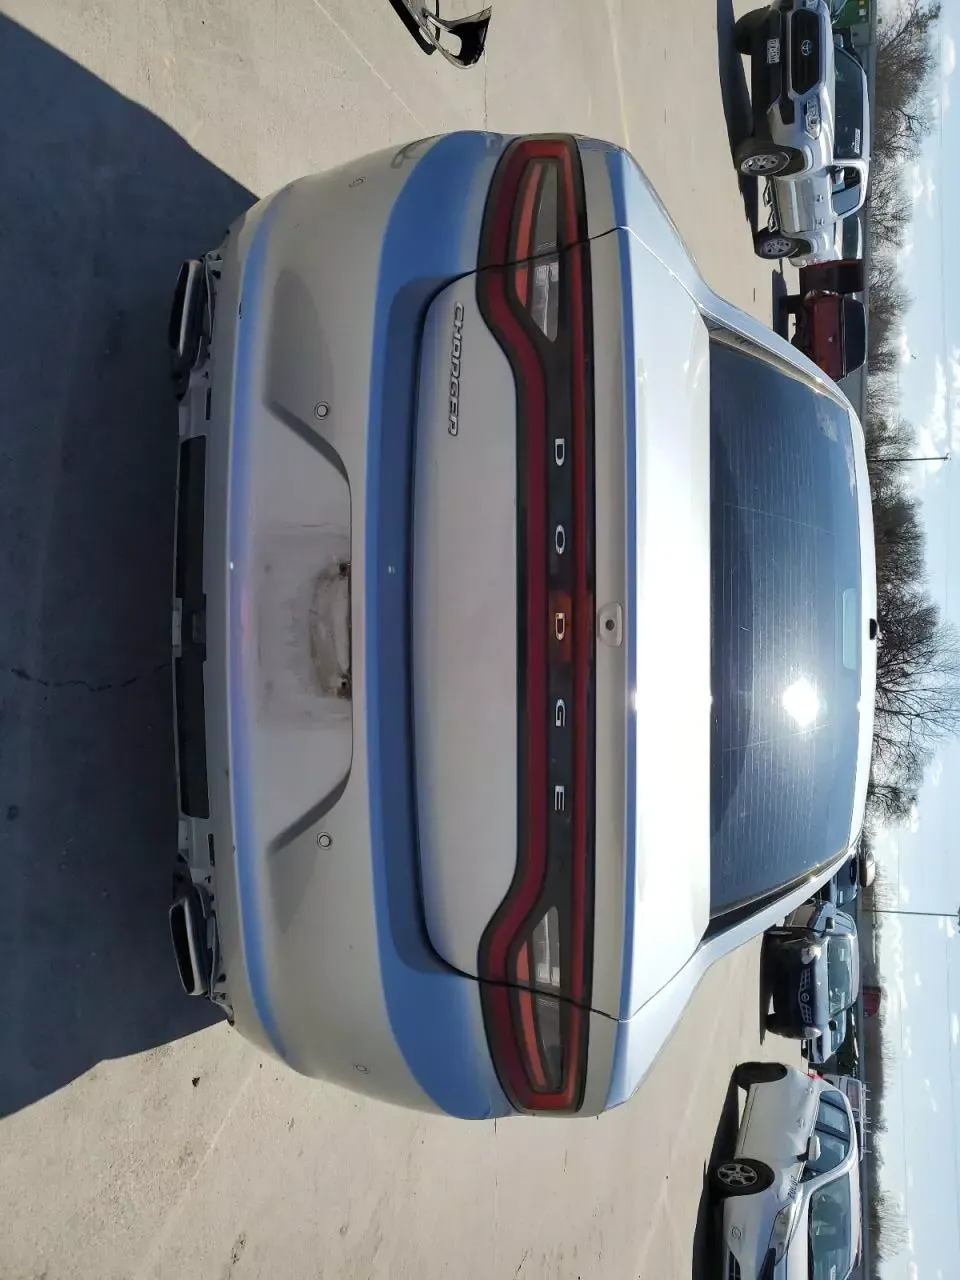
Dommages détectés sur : pare-choc arrière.
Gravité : mineur